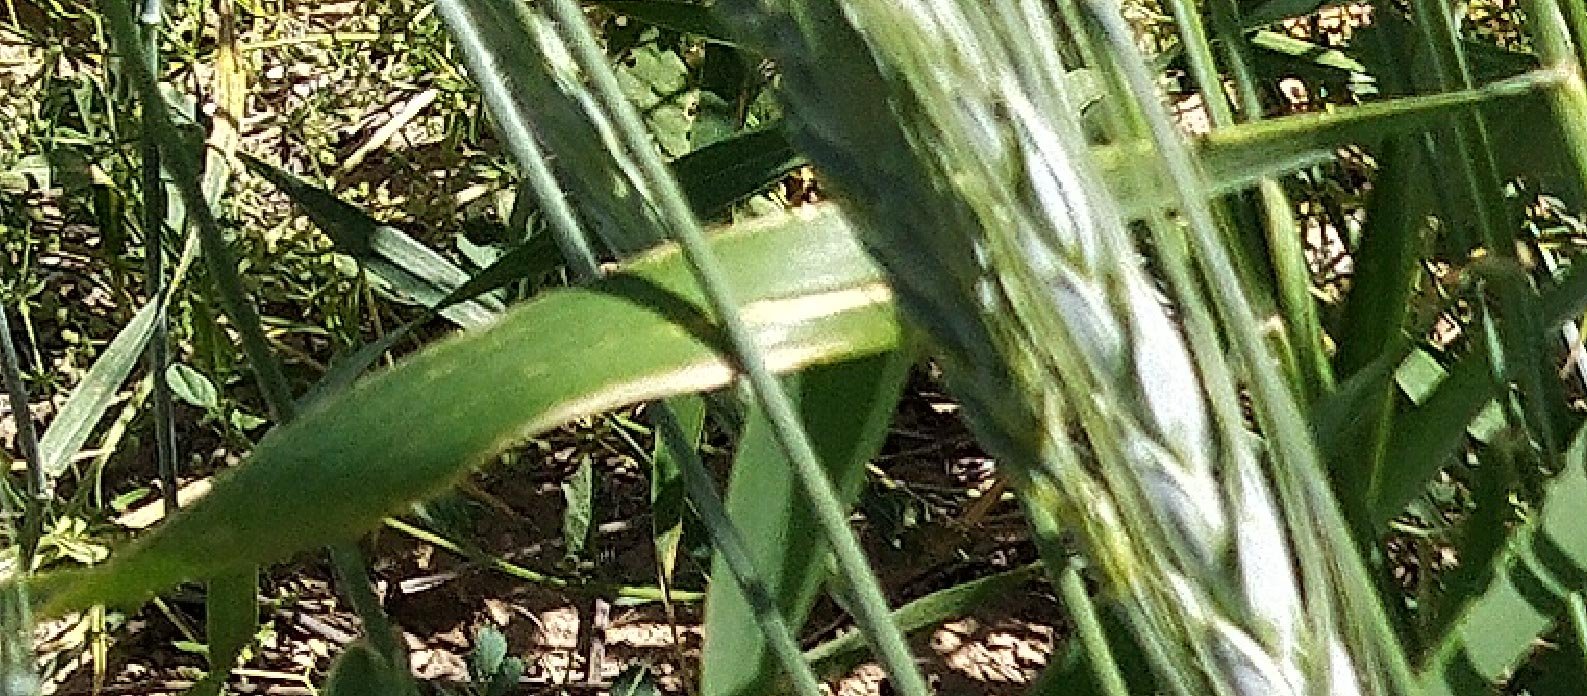
Label: Wheat___Healthy